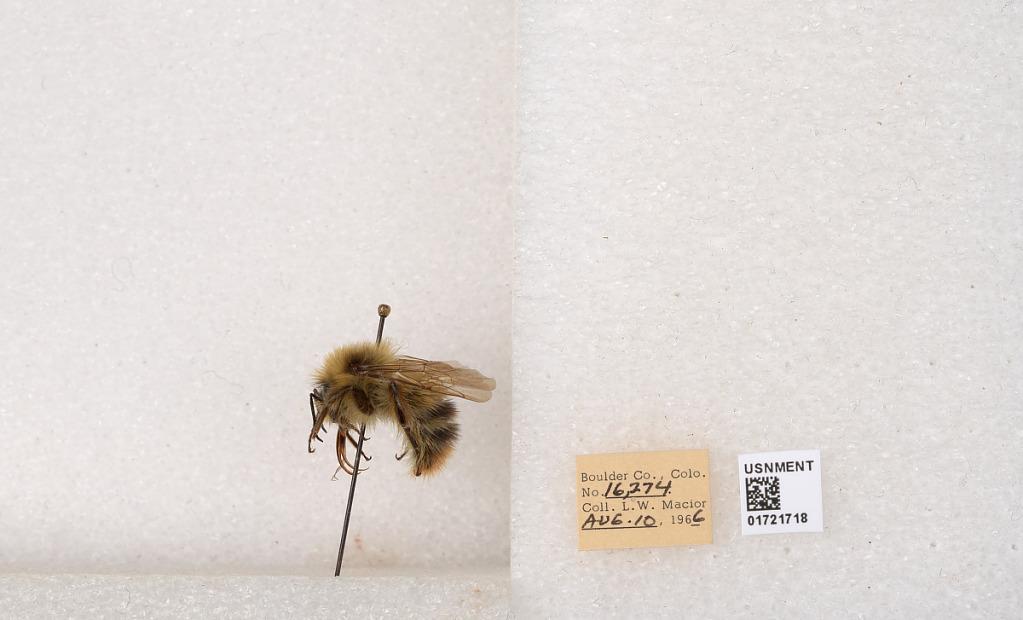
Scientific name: Bombus kirbyellus
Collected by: L. Macior
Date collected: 1966-8-10
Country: United States
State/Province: Colorado
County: Boulder
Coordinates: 40.0925, -105.358